Masting sheer

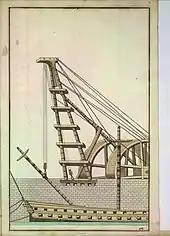
18th century French masting sheer, with treadwheel crane

Ancient sailing ships did not require sheers to erect their masts, as they could be lifted into place by ropes and allowed to pivot around their feet. As ships became larger, their larger and heavier masts were no longer able to be handled in this way. A crane was needed, tall enough to lift the entire mast vertically and then lower it into the ship. By the 18th century, such sheers were a necessity in any large shipyard.